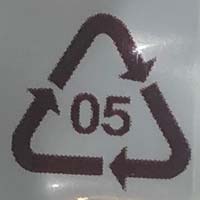
Plastic recycling code class: 5_polypropylene_PP